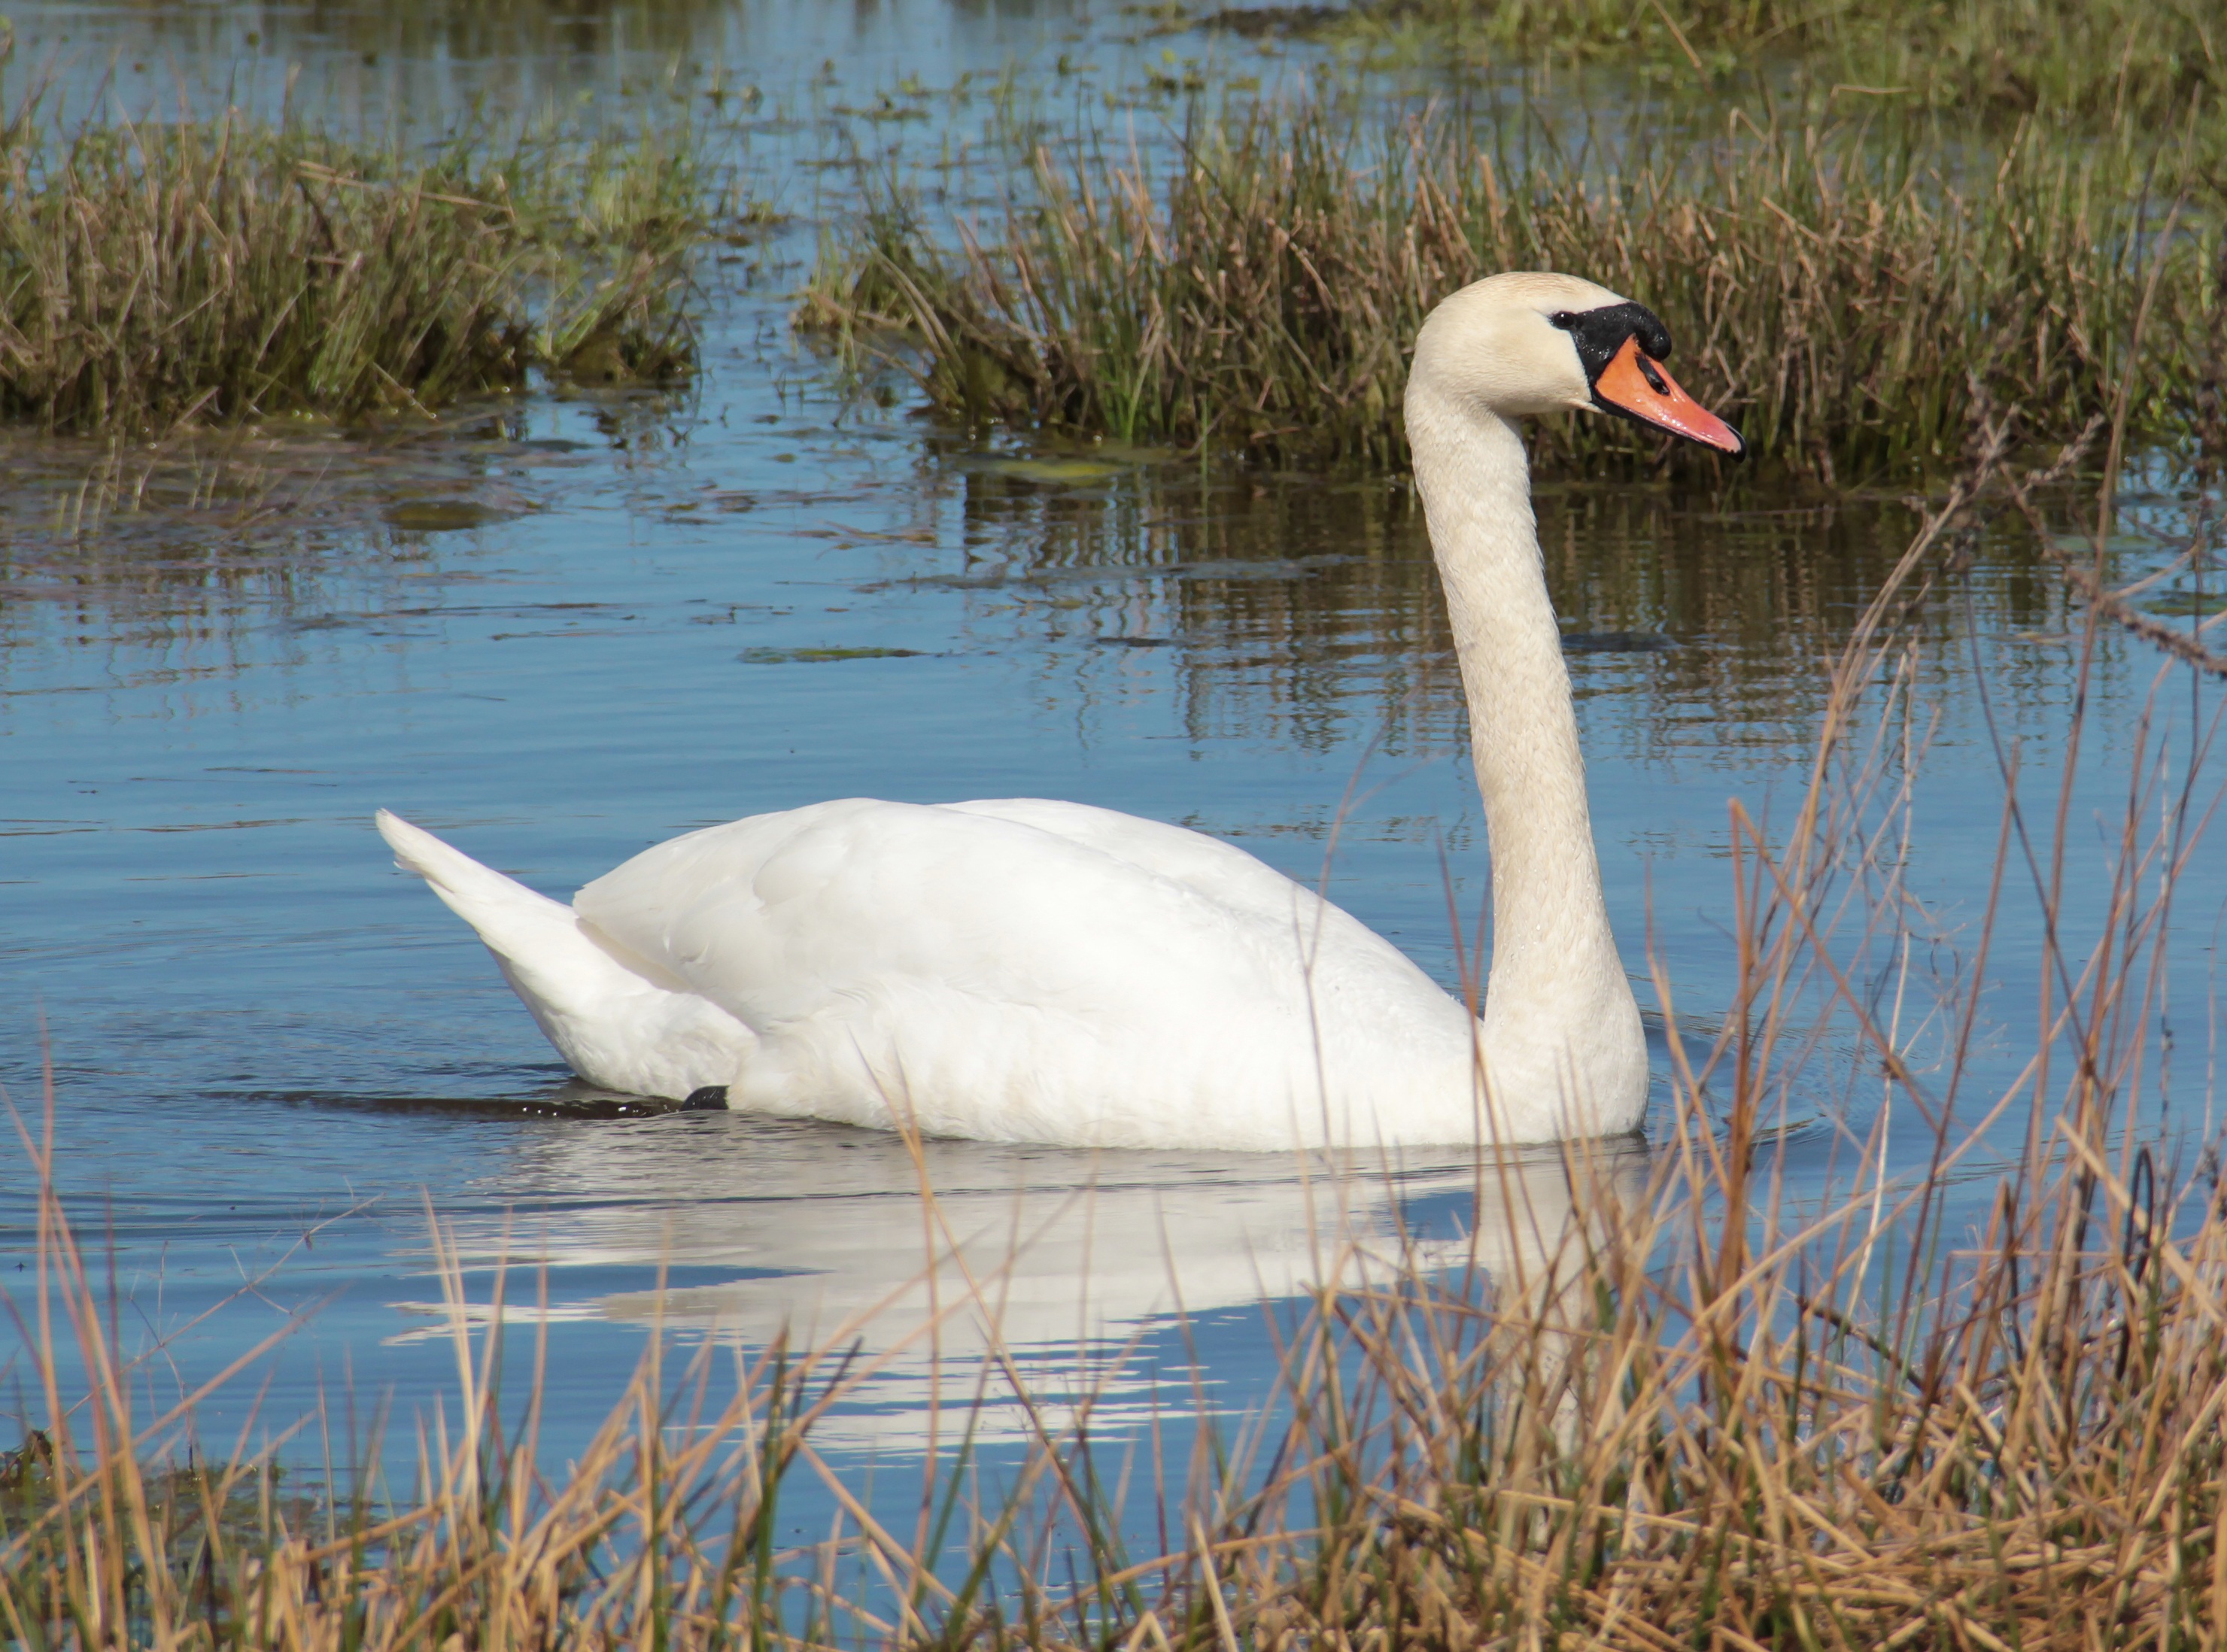
water, bird, wing, white, wildlife, beak, fauna, swan, animals, sweden, wetland, vertebrate, ducks, waterfowl, water bird, mute swan, cygnus olor, ducks geese and swans